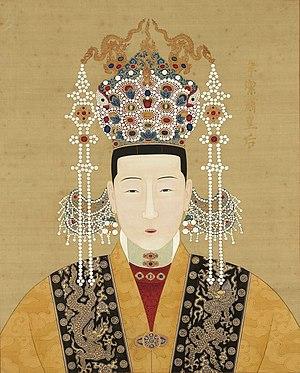
L'impératrice Xiaojiesu